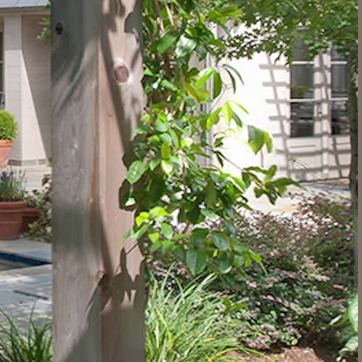
Material: foliage